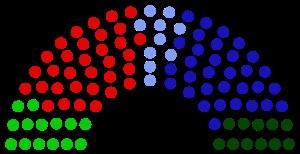
Morges est une commune suisse du canton de Vaud, située au bord du Léman. La ville est le chef-lieu du district de Morges, qui se trouve être la limite occidentale de l'agglomération lausannoise, aussi nommée agglomération Lausanne-Morges. En 2018, la ville comptait 15 725 habitants, ce qui en fait la huitième commune du canton de Vaud, en nombre d'habitants. Celle de son aire urbaine atteignait 49 193 habitants en 2014. Morges se démarque principalement par sa culture, très développée, notamment grâce à l'organisation de la fête de la tulipe, et par son histoire, qui commence il y a près de 5 000 ans, sur les berges du lac.